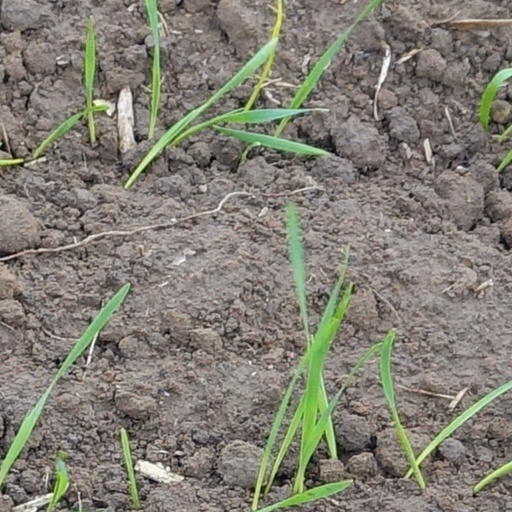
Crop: wheat